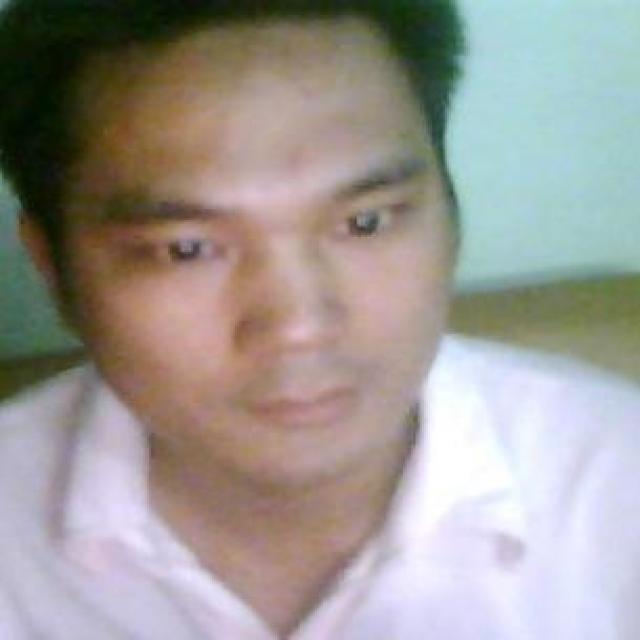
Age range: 21-44